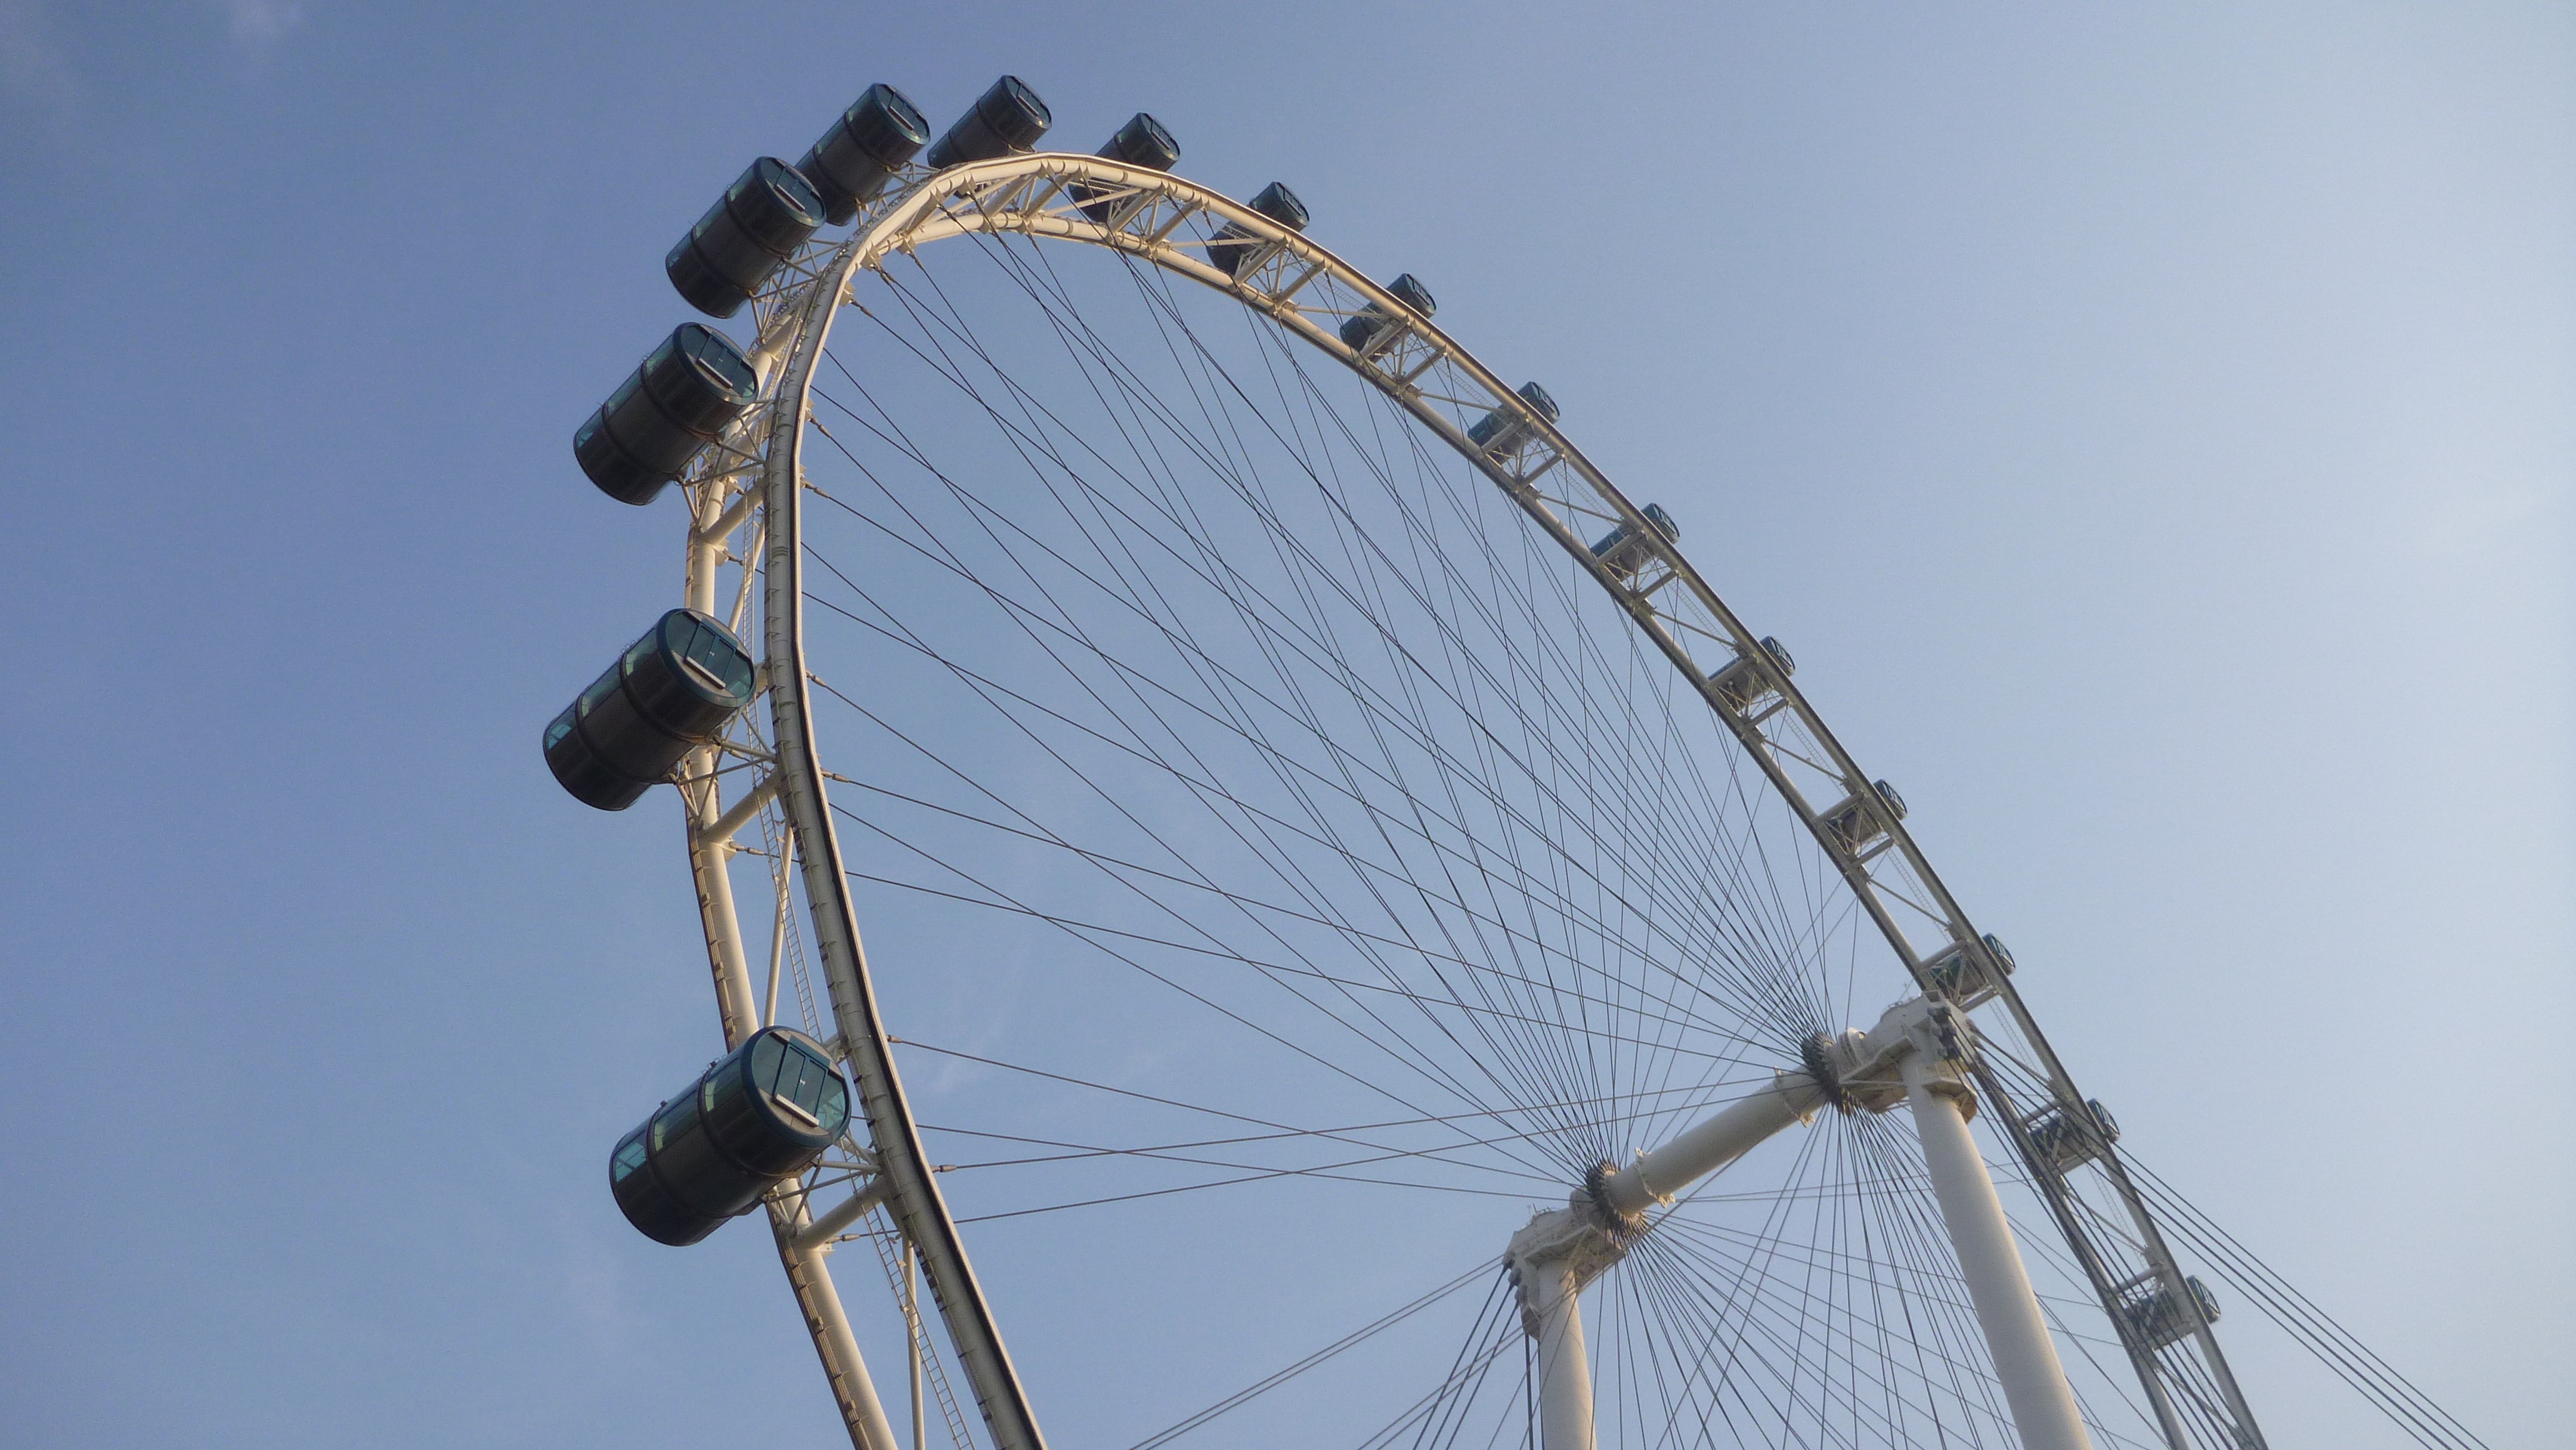
wheel, recreation, ferris wheel, amusement park, mast, park, roller coaster, tourist attraction, singapore, flyer, singapore flyer, amusement ride, outdoor recreation